Boundary microphone

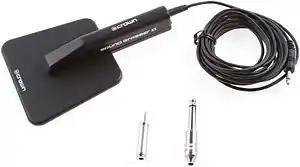
A Crown Audio brand PZM, the "Sound Grabber II". It is shown with adapters to enable it to be connected to different mixers and audio devices. The mic has an internal battery so that it can be used with consumer audio devices that do not supply phantom power.

Boundary mics may have XLR or 1/4" TRS jacks. Some use mini-XLR or 1/8" TRS jacks. Some boundary mics have a "bass roll-off" switch, to reduce boominess in the low frequency range, such as in cases where the mic will be used to pick up speech. The Crown PZM-30D has a switchable filter that allows you to switch between a flat response or a “brighter” sound. Gold Line's CBM1 boundary microphone and Crown's "Sound Grabber II" have an internal battery to power the condenser.